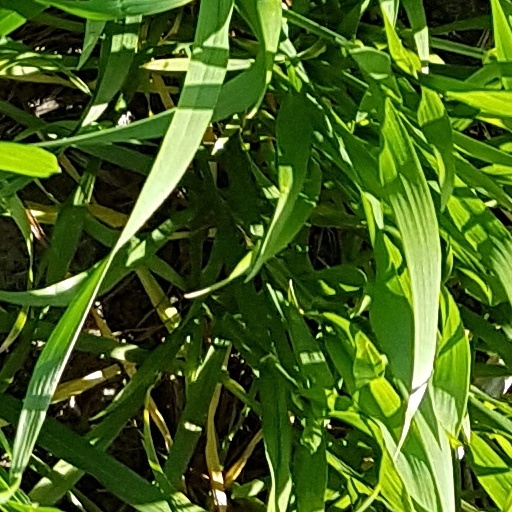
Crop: wheat